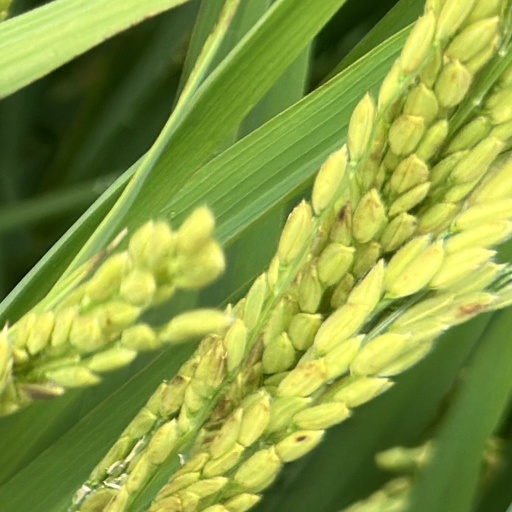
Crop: rice